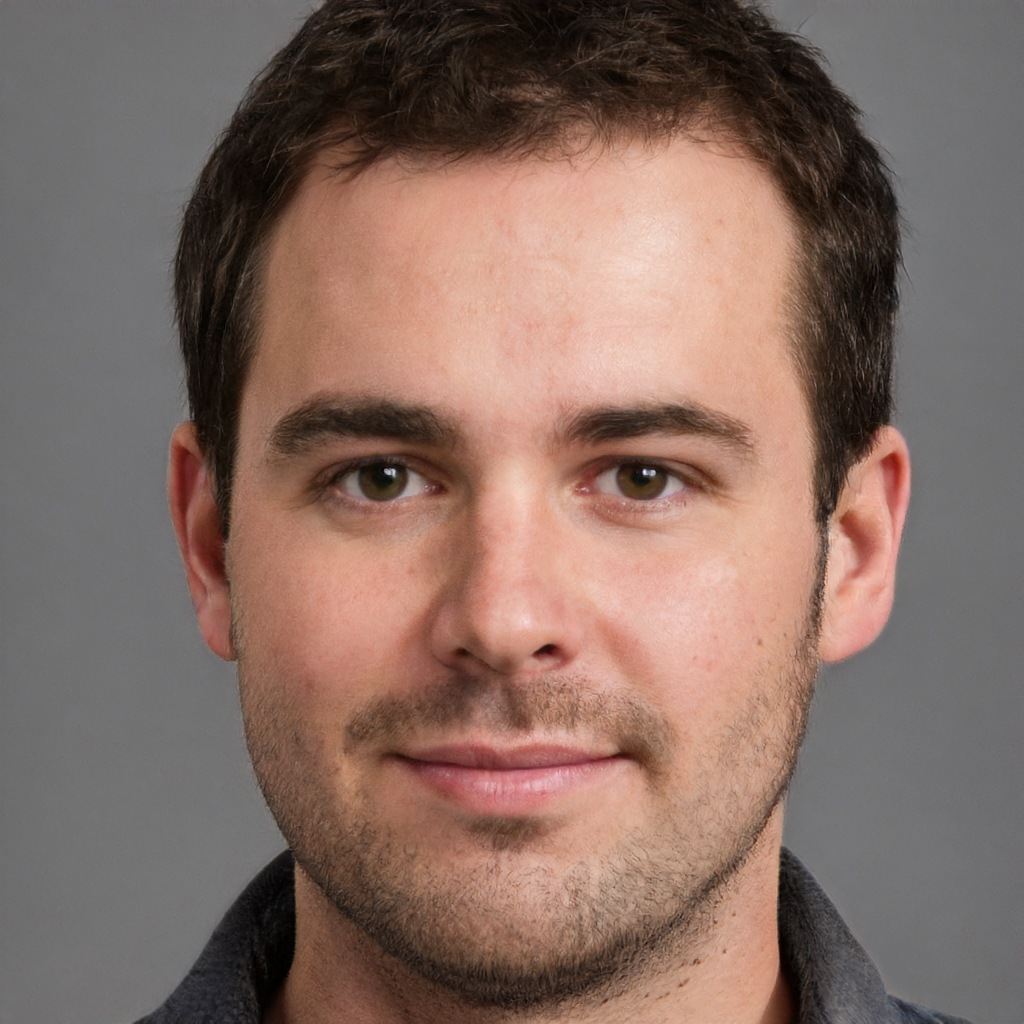
Portrait style: Real Portrait